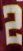
Number: 2